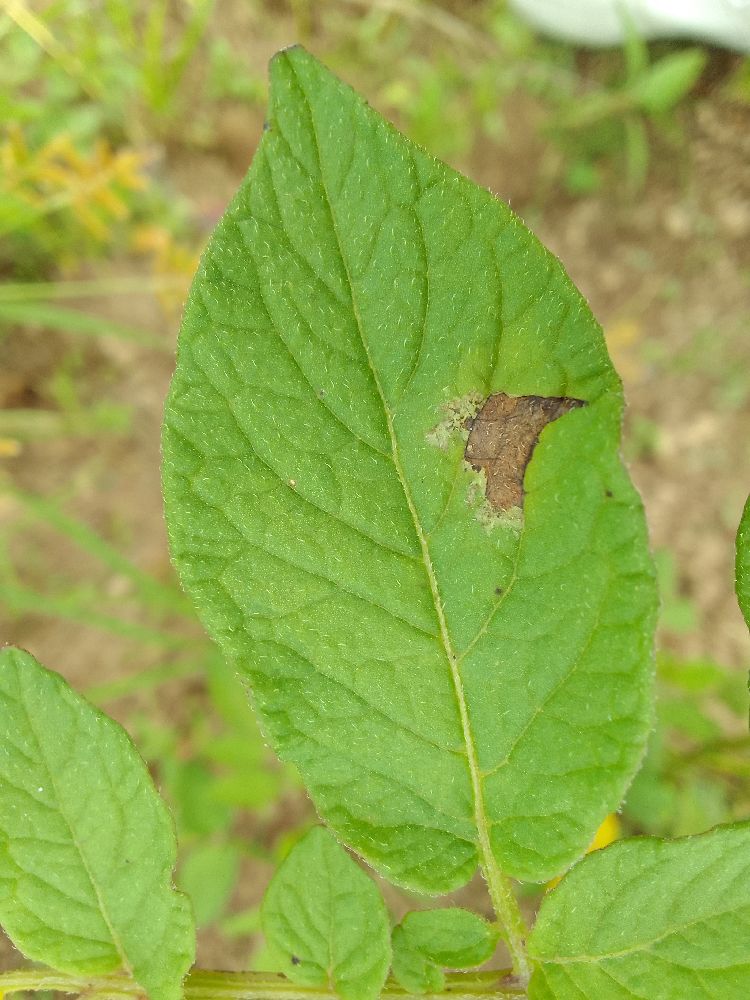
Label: Late blight